Jack Bristow (footballer)

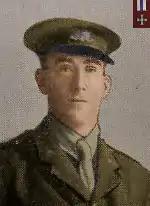
Bristow in his World War I uniform

John Mountsteven Bristow (30 September 1886 – 22 November 1954) was a former Australian rules footballer who played with Carlton, Melbourne and Richmond in the Victorian Football League (VFL).